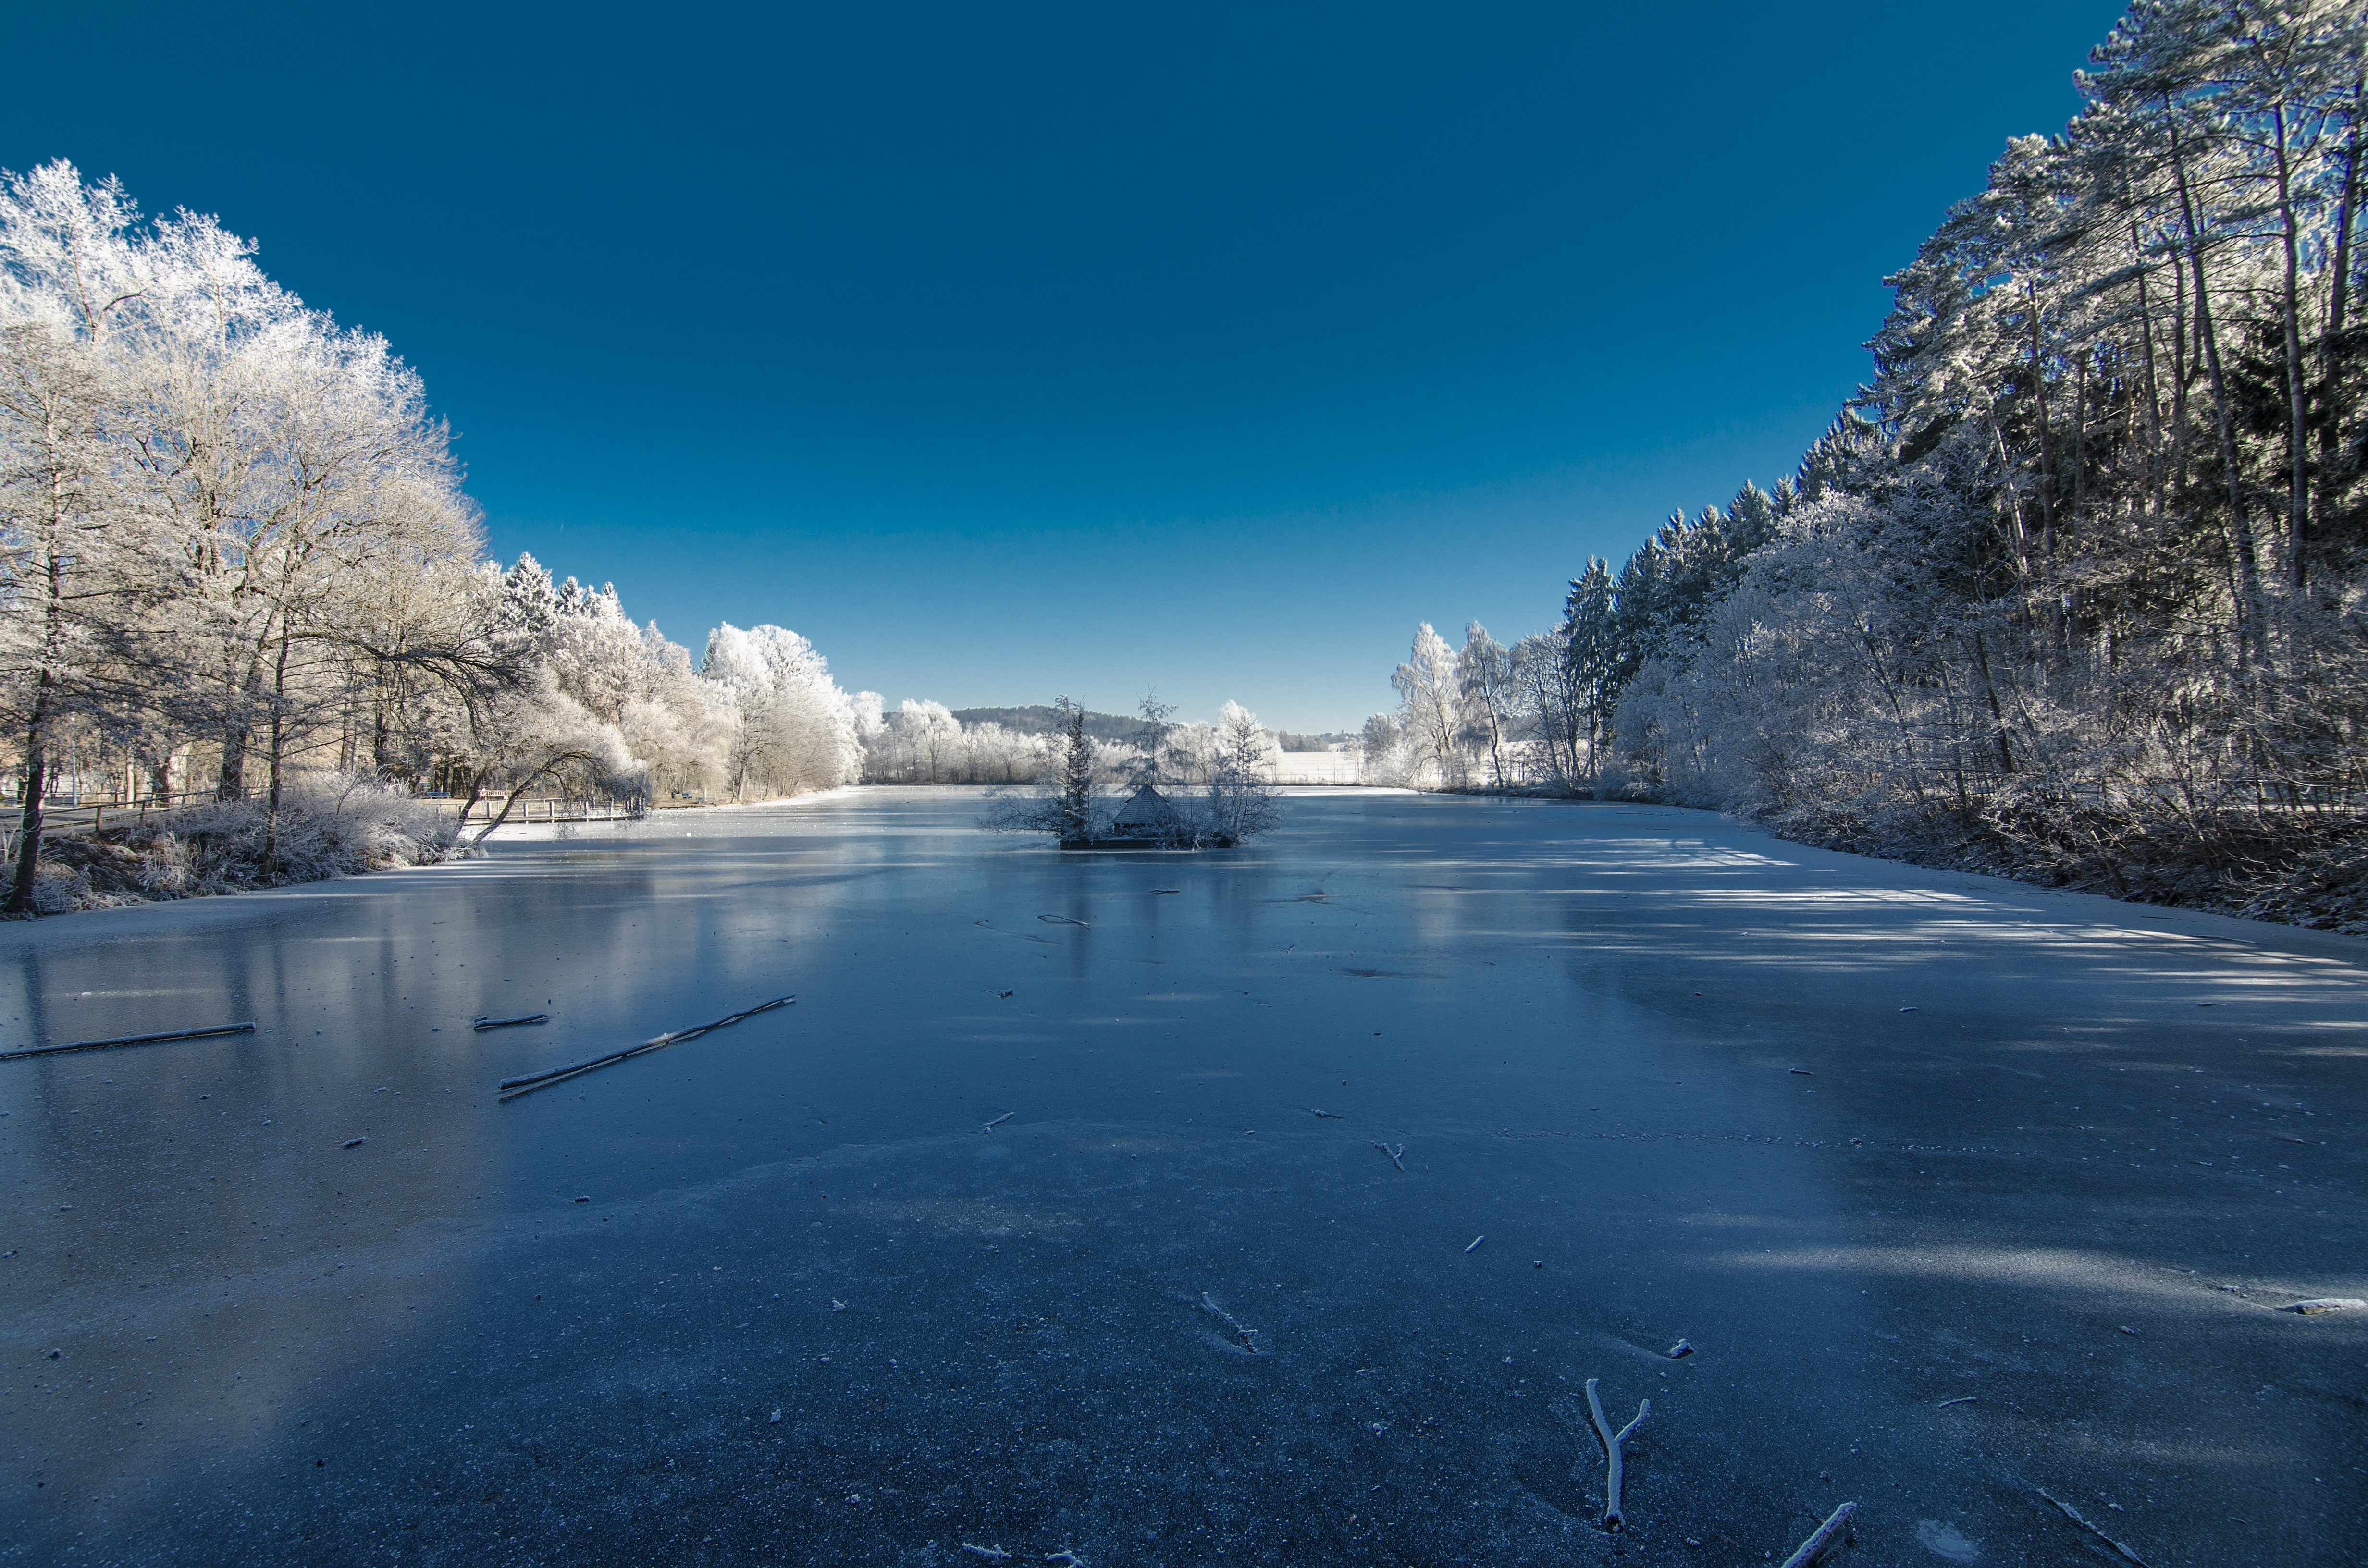
landscape, sea, tree, water, nature, forest, outdoor, mountain, snow, cold, winter, cloud, sky, white, sunlight, morning, wave, lake, frost, river, mountain range, ice, reflection, scenic, park, weather, blue, arctic, season, snowfall, scene, december, snowdrift, freezing, atmospheric phenomenon